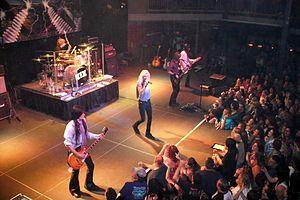
Kix est un groupe de hard rock et glam metal américain, originaire de Hagerstown, dans le Maryland. Le groupe a souvent changé de nom ; ils l'ont d'abord nommé Shooze ; ensuite changé en Generators, et quelque temps après, avec une formation légèrement modifiée en Kix. Ils entament leur carrière qu'avec des reprises, jusqu'au jour où ils signent avec Atlantic Records et sortent leur premier album studio, Kix, qui porte le même nom que le groupe.